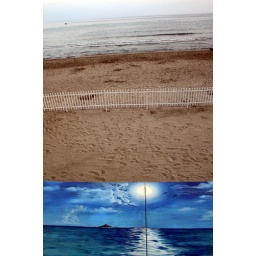
this is not a dyptich!!!! the blue part below is the roof of the beach cabins.